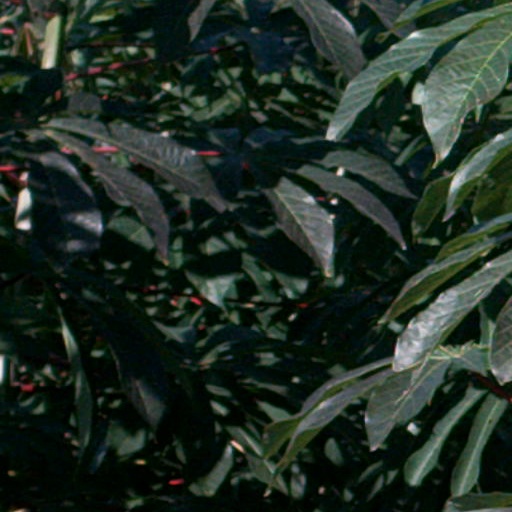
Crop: cassava